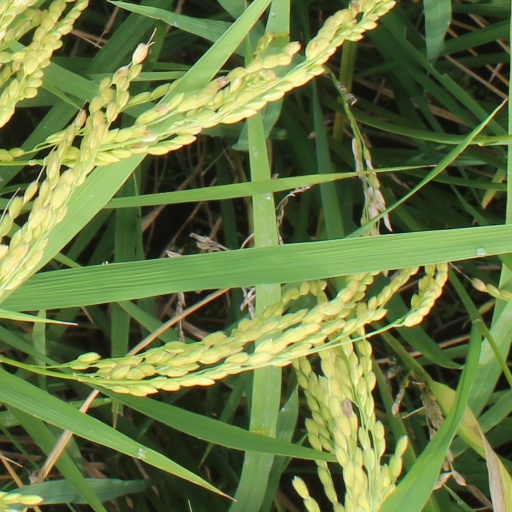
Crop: rice